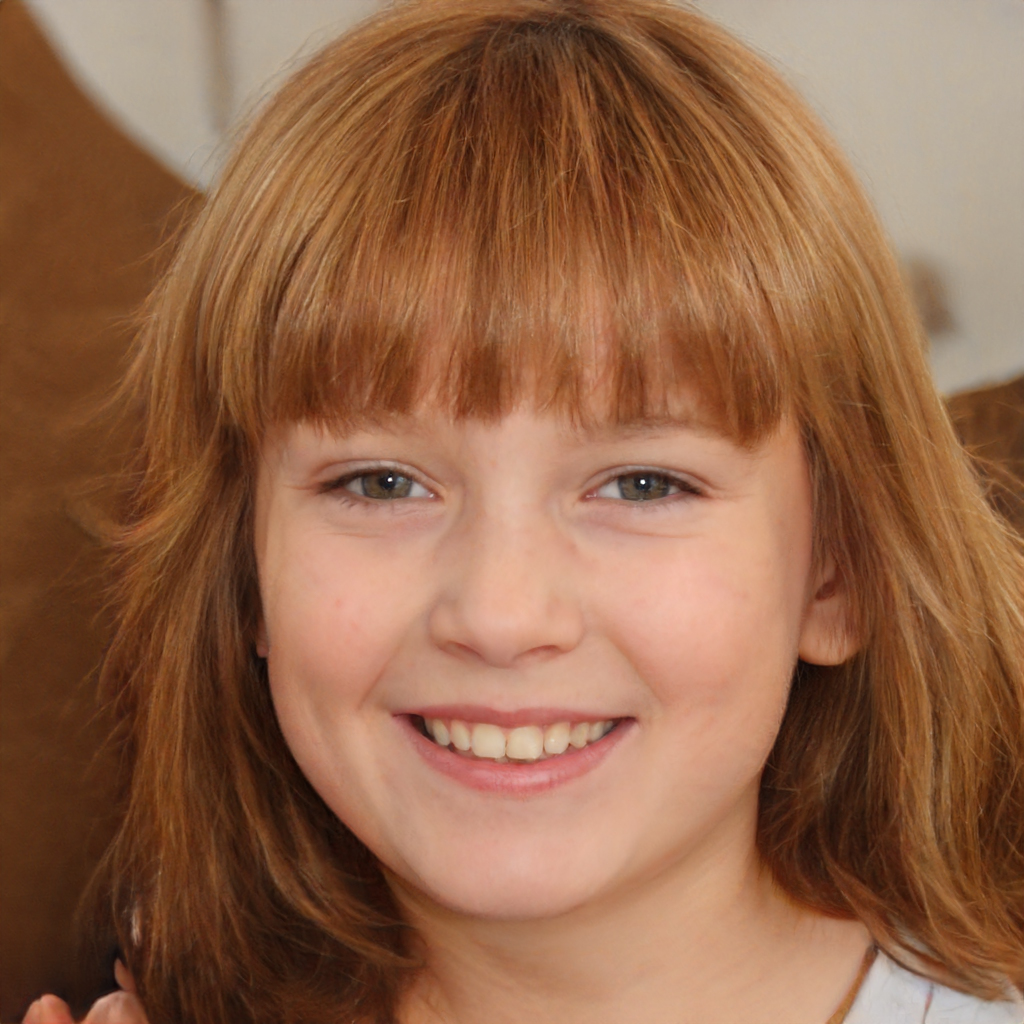
Portrait style: Real Portrait